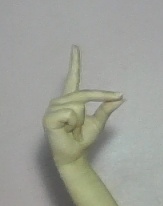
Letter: ta